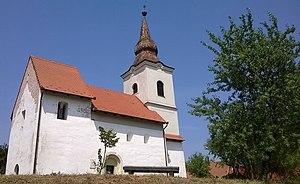
Zánka est un village et une commune du comitat de Veszprém en Hongrie.